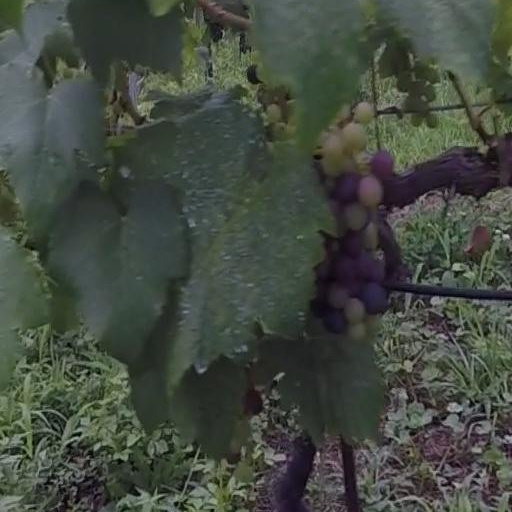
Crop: grape